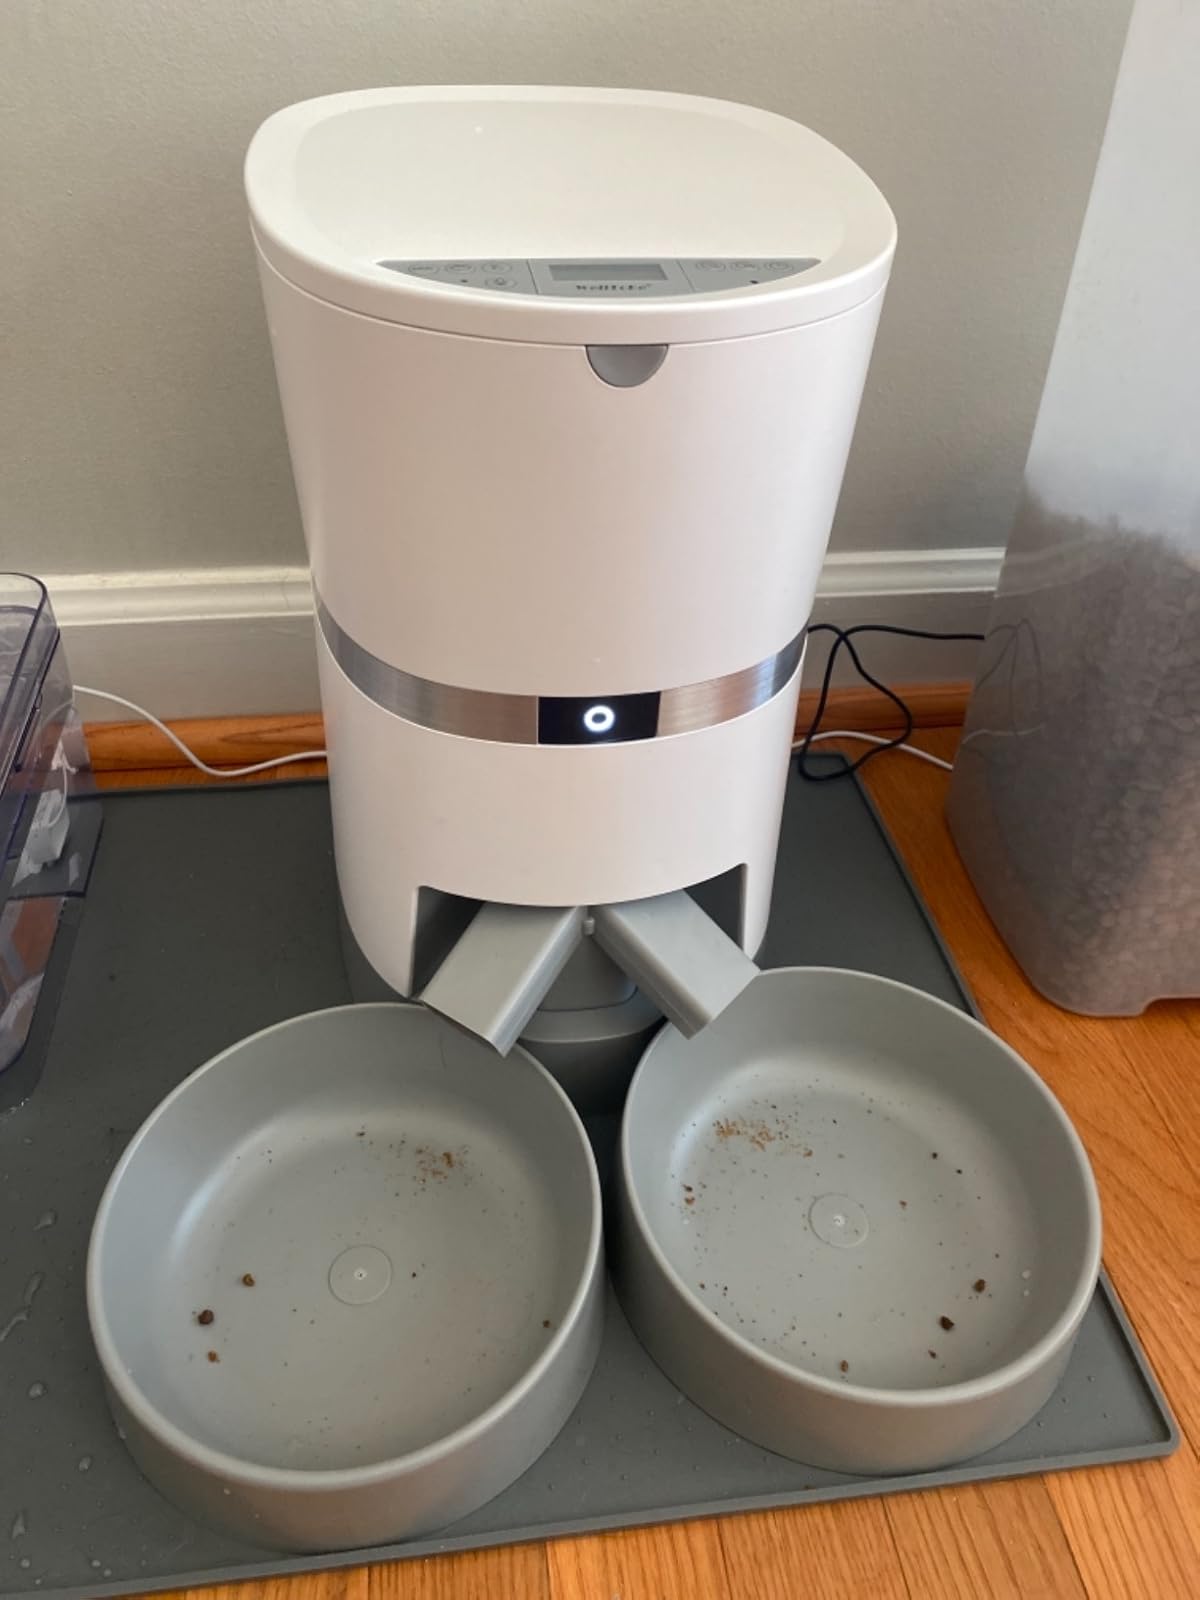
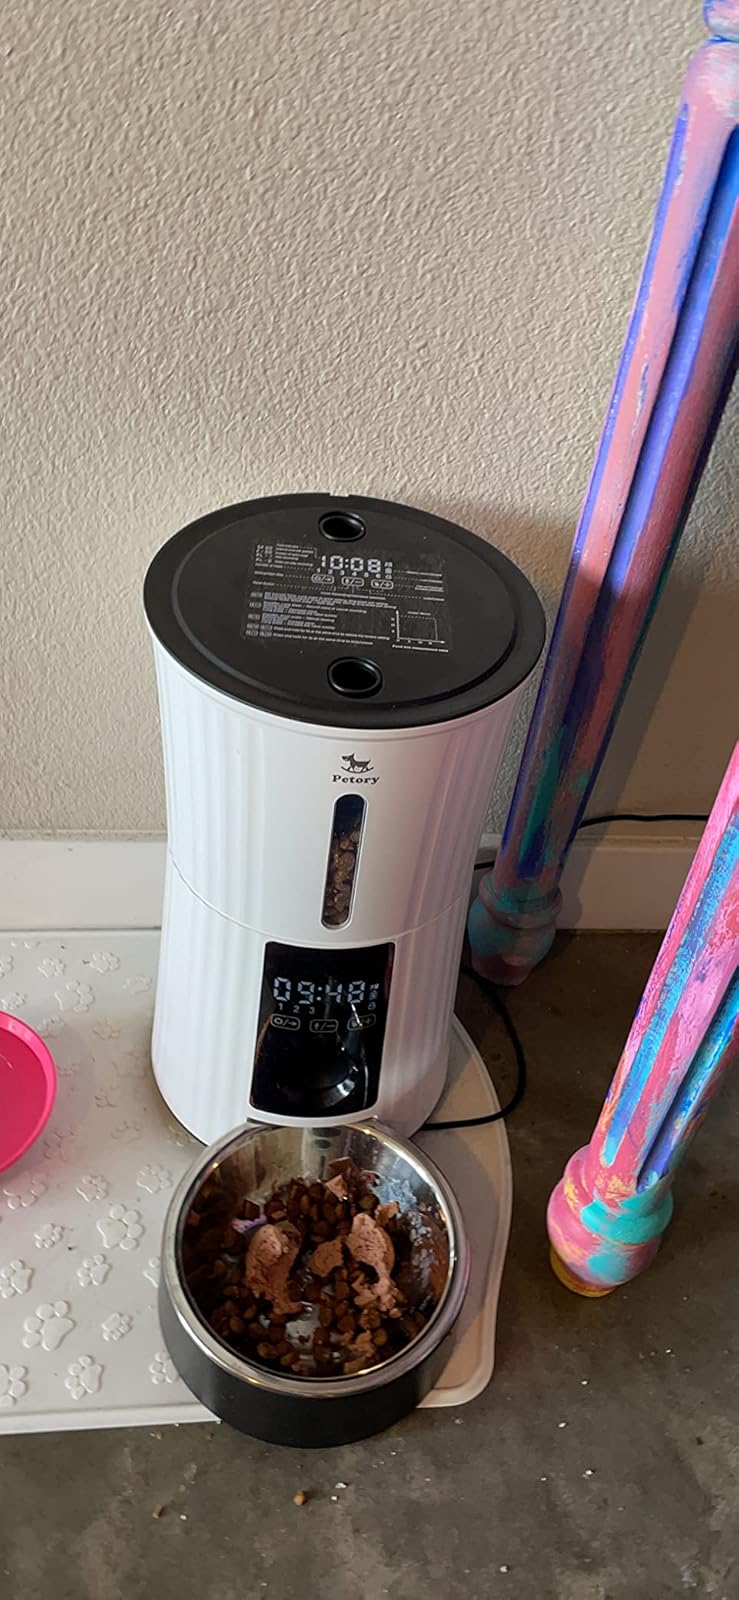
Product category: items_feeder
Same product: no